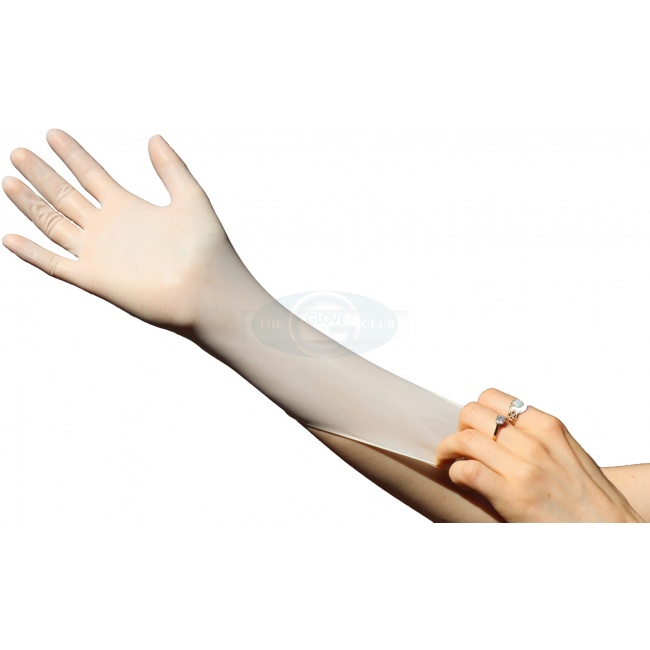
Label: trash